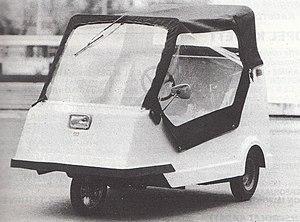
VITREX minicar